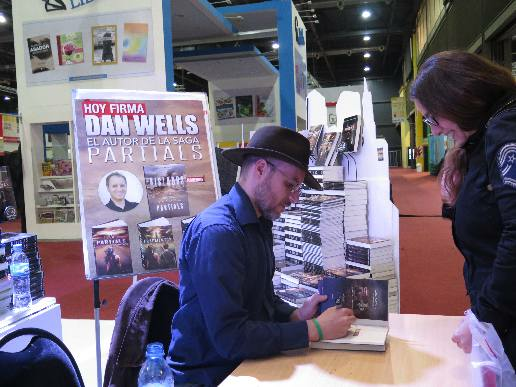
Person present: Yes